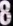
Number: 8